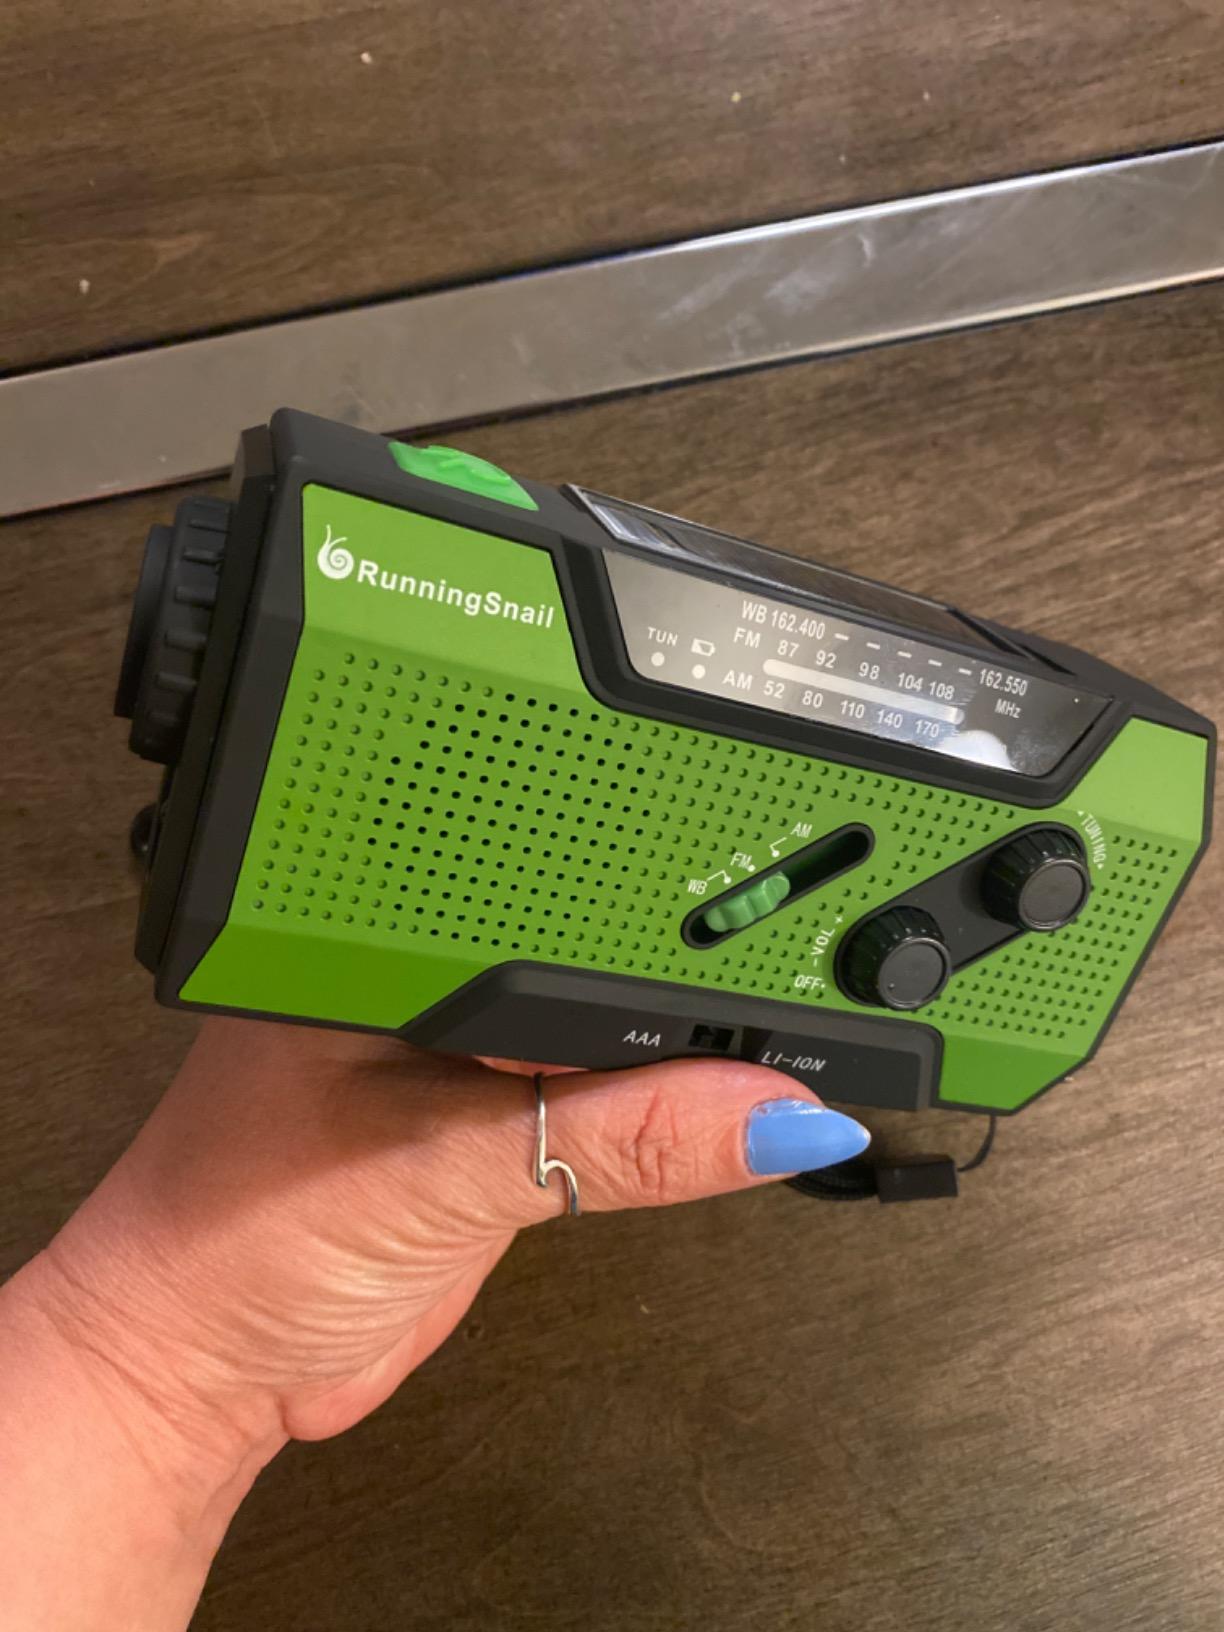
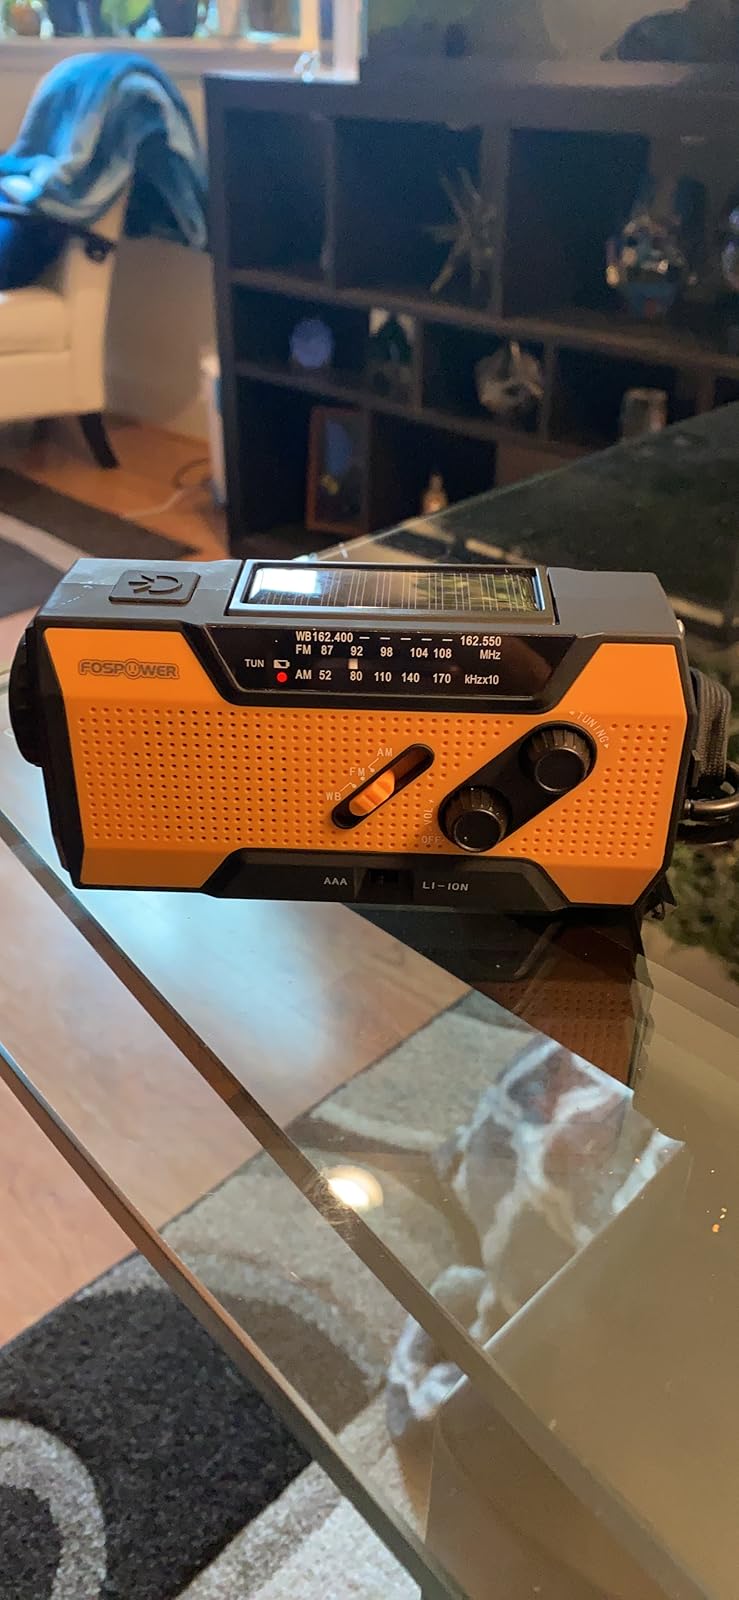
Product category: radio
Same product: no